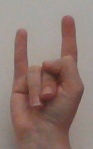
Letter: la